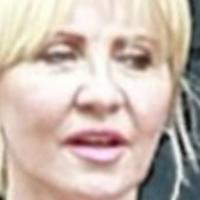
Age group: age 56-65